USS Davis (DD-395)

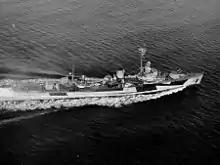
"Davis" underway after her modernization in 1944–1945.

"Davis" arrived in New York 15 April 1944 escorting "Franklin" (CV-13), and sailed for England 14 May as a convoy escort, arriving at Plymouth 25 May. On 5 June she was underway from Milford Haven, Wales, to join a convoy en route to Baie de la Seine for the invasion of Normandy. "Davis" arrived 7 June and five days later, while on patrol, repulsed a German E-boat (torpedo boat) attack. Returning to the Baie from Devonport, England, 21 June, with a support convoy, she hit a mine and was heavily damaged on the port quarter, and after emergency repairs departed two days later for the Isle of Portland, England. She continued to Charleston, South Carolina, arriving 11 August for permanent repairs.